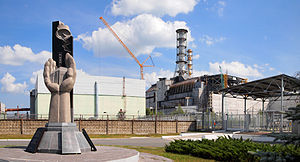
Tjernobyl-atomkraftværket
Tjernobyls Atomkraftværk. Man kan se hvordan arbejdere er i gang med at bygge en sarkofag omkring reaktorerne for at forhindre yderligere radioaktiv forurening af miljøet.
Tjernobyl Atomkraftværk er et nedlagt atomkraftværk beliggende nær byen Pripjat, 18 km nordvest for byen Tjernobyl i Ukraine. Kraftværket ligger desuden 16 km fra grænsen til Hviderusland og cirka 110 km nord for hovedstaden Kijev.